Bahmani Kingdom

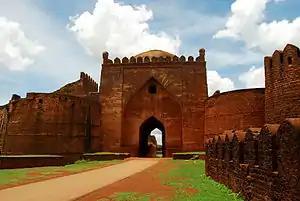
Gateway to Bidar Fort

The Bahmani dynasty patronized Indo-Muslim and Persian culture from Northern India and the Middle East. However, the society of the Bahmnanis was dominated prominently by Iranians, Afghans, and Turks. They also had considerable and social influence such as with the celebration of Nowruz by Bahmani rulers. This also comes as Mohammed Shah I ascended the throne on Nowruz. According to Khafi Khan and Ferishta, musicians flocked to the court from Lahore, Delhi, Persia and Khorasan.